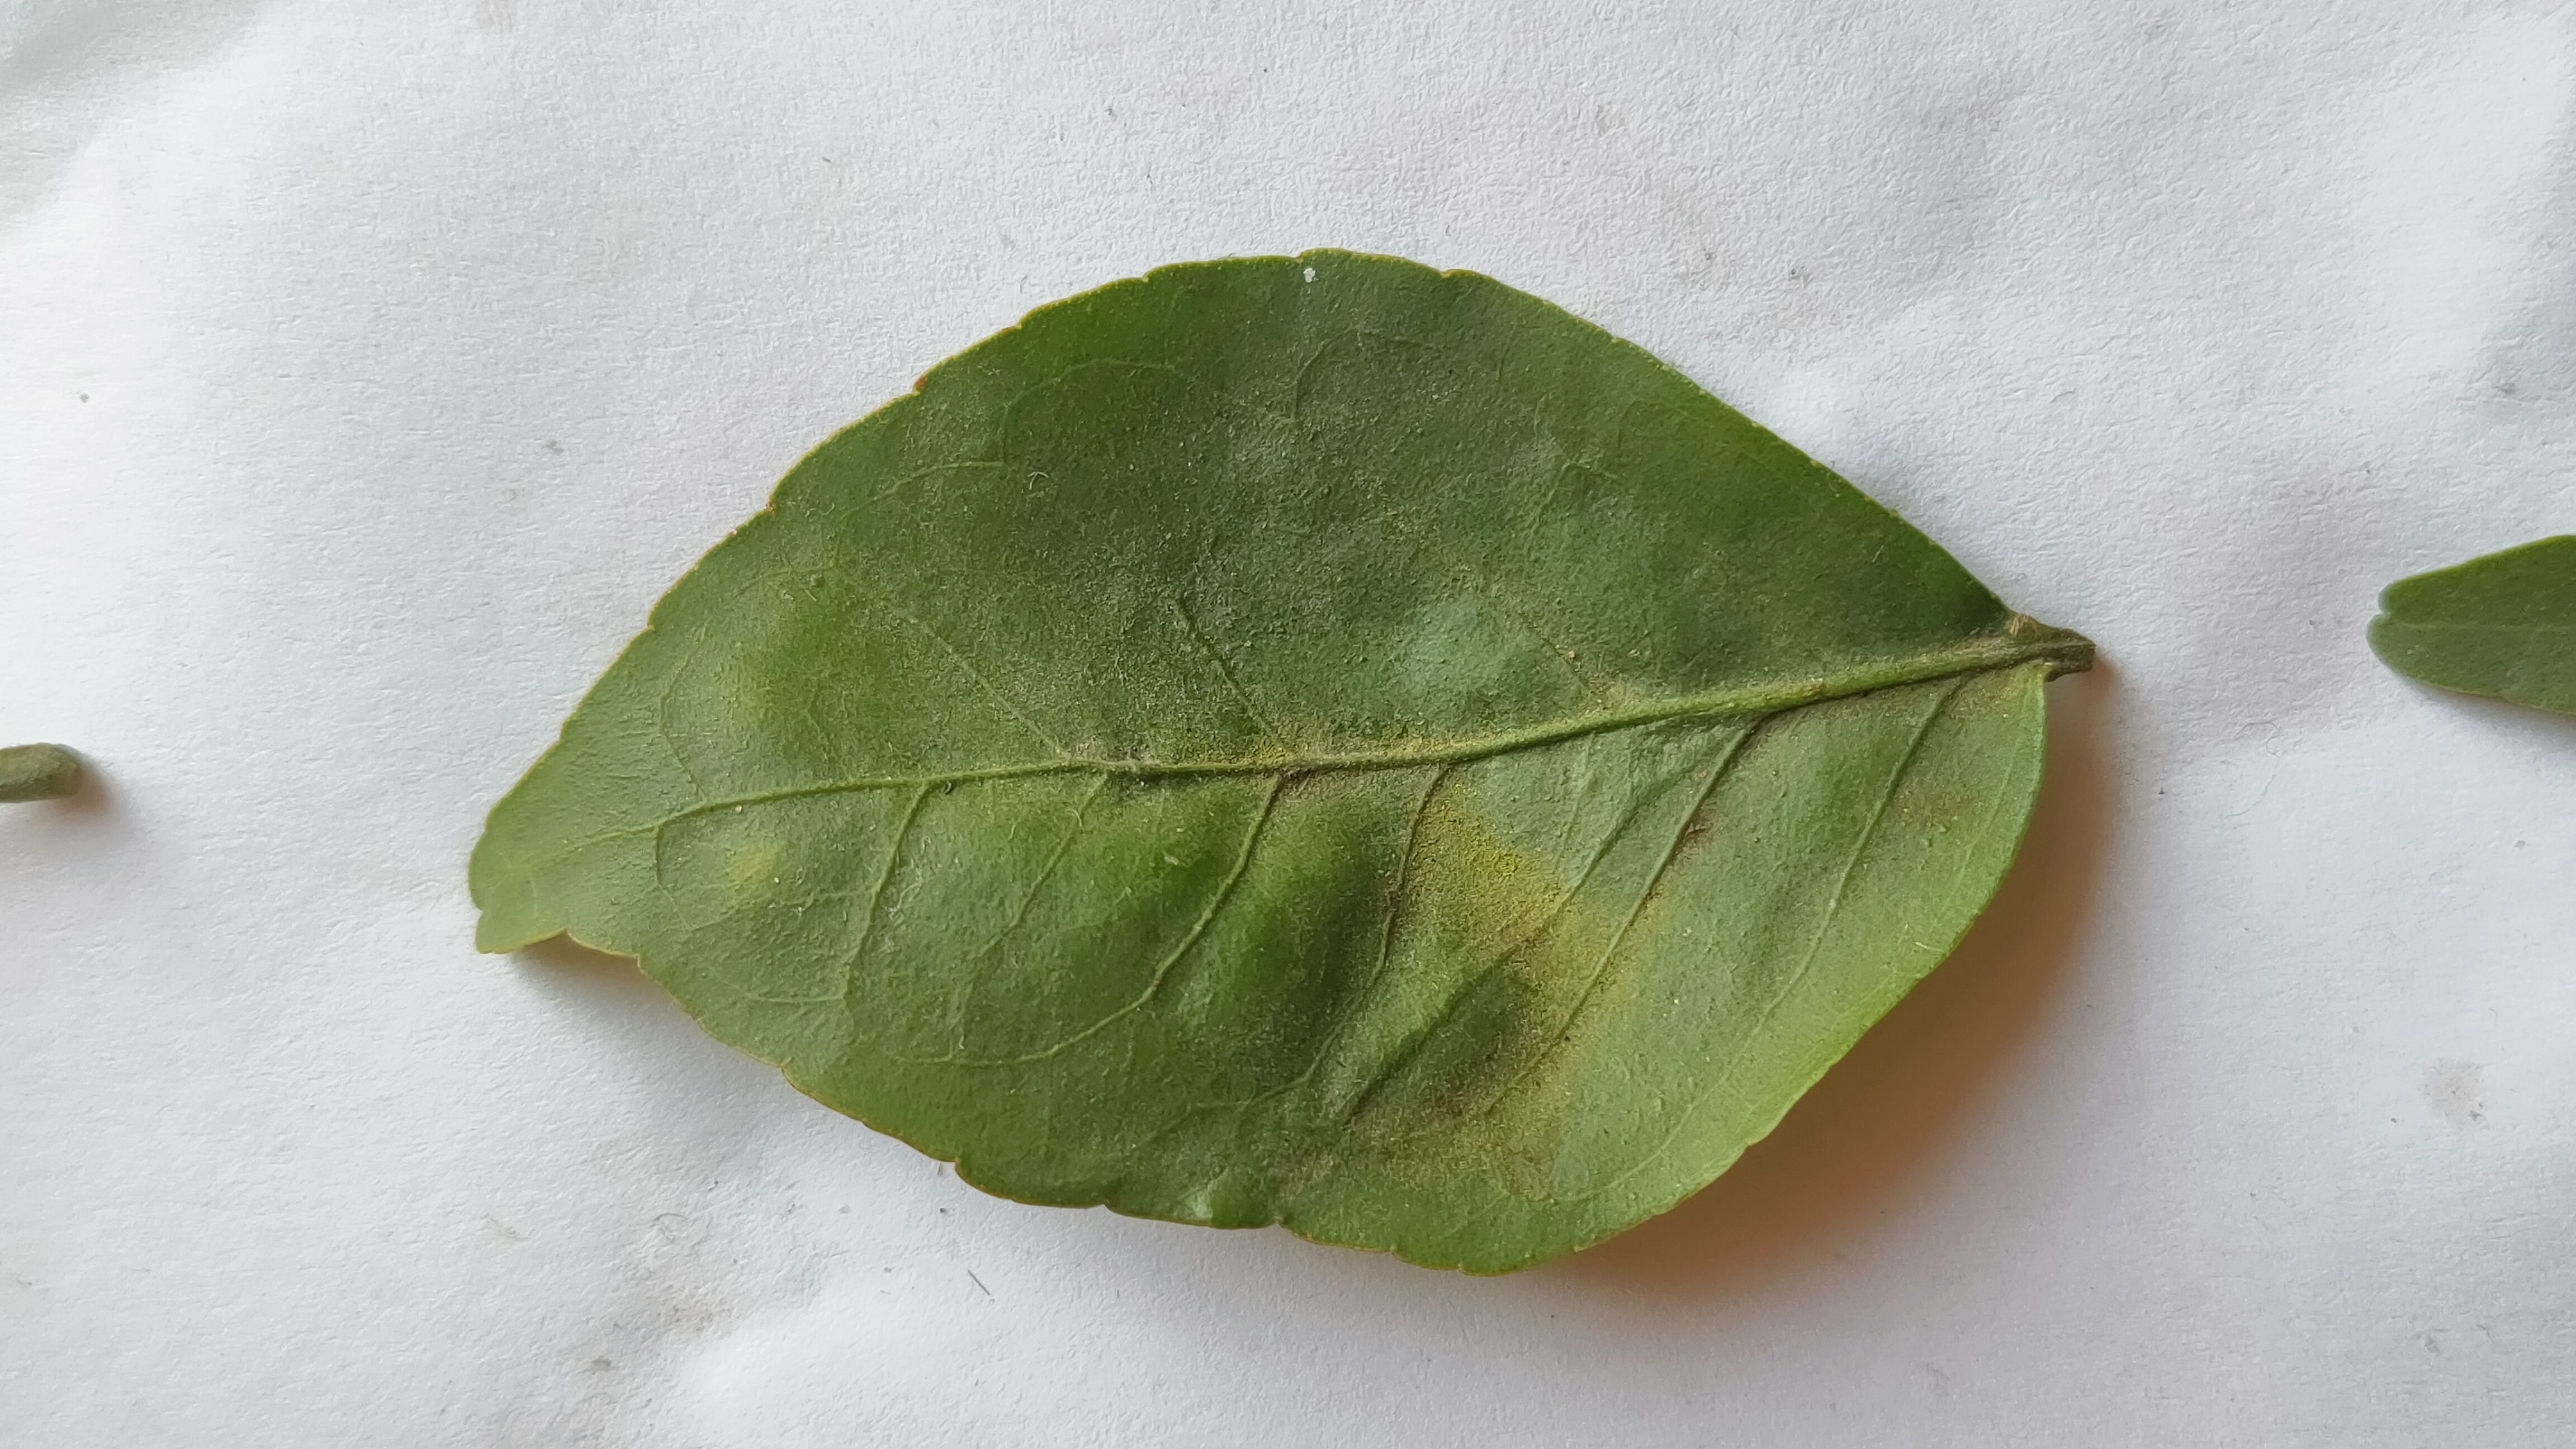
Leaf variety: Aegle marmelos